Marfo-Mariinsky Convent

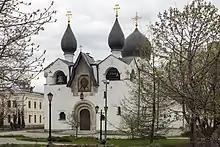
The katholikon was designed by Aleksey Shchusev

Marfo-Mariinsky Convent, or Martha and Mary Convent of Mercy in the Possession of Grand Duchess Elizabeth Feodorovna is a women's convent in Moscow.